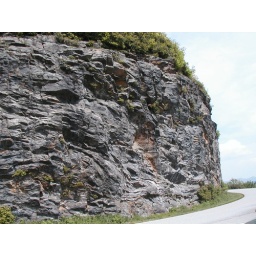
Rock face at Pounding Mill Overlook on the Blue Ridge Parkway near looking glass rock.